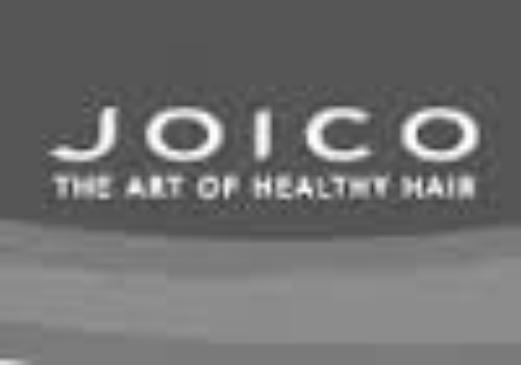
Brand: Joico
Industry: Necessities